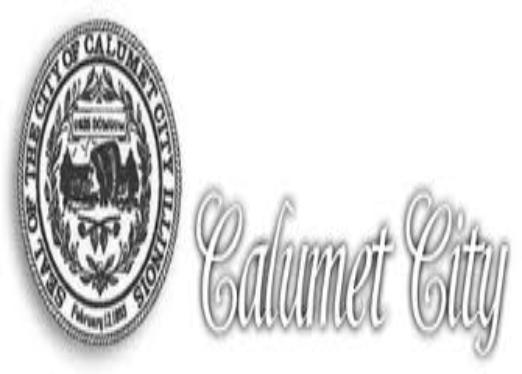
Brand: Calumet
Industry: Others